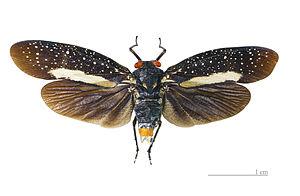
Les Lystra sont des insectes de l'ordre des hémiptères de la famille des Fulgoridae de la sous famille des Lystrinae.
Les Lystrinae sont des insectes de l'ordre des hémiptères de la famille des Fulgoridae.
Lystra lanata est une espèce d'insectes de l'ordre des hémiptères, de la famille des Fulgoridae, de la sous-famille des Lystrinae, et du genre Lystra. Elle sert d'espèce type pour le genre.